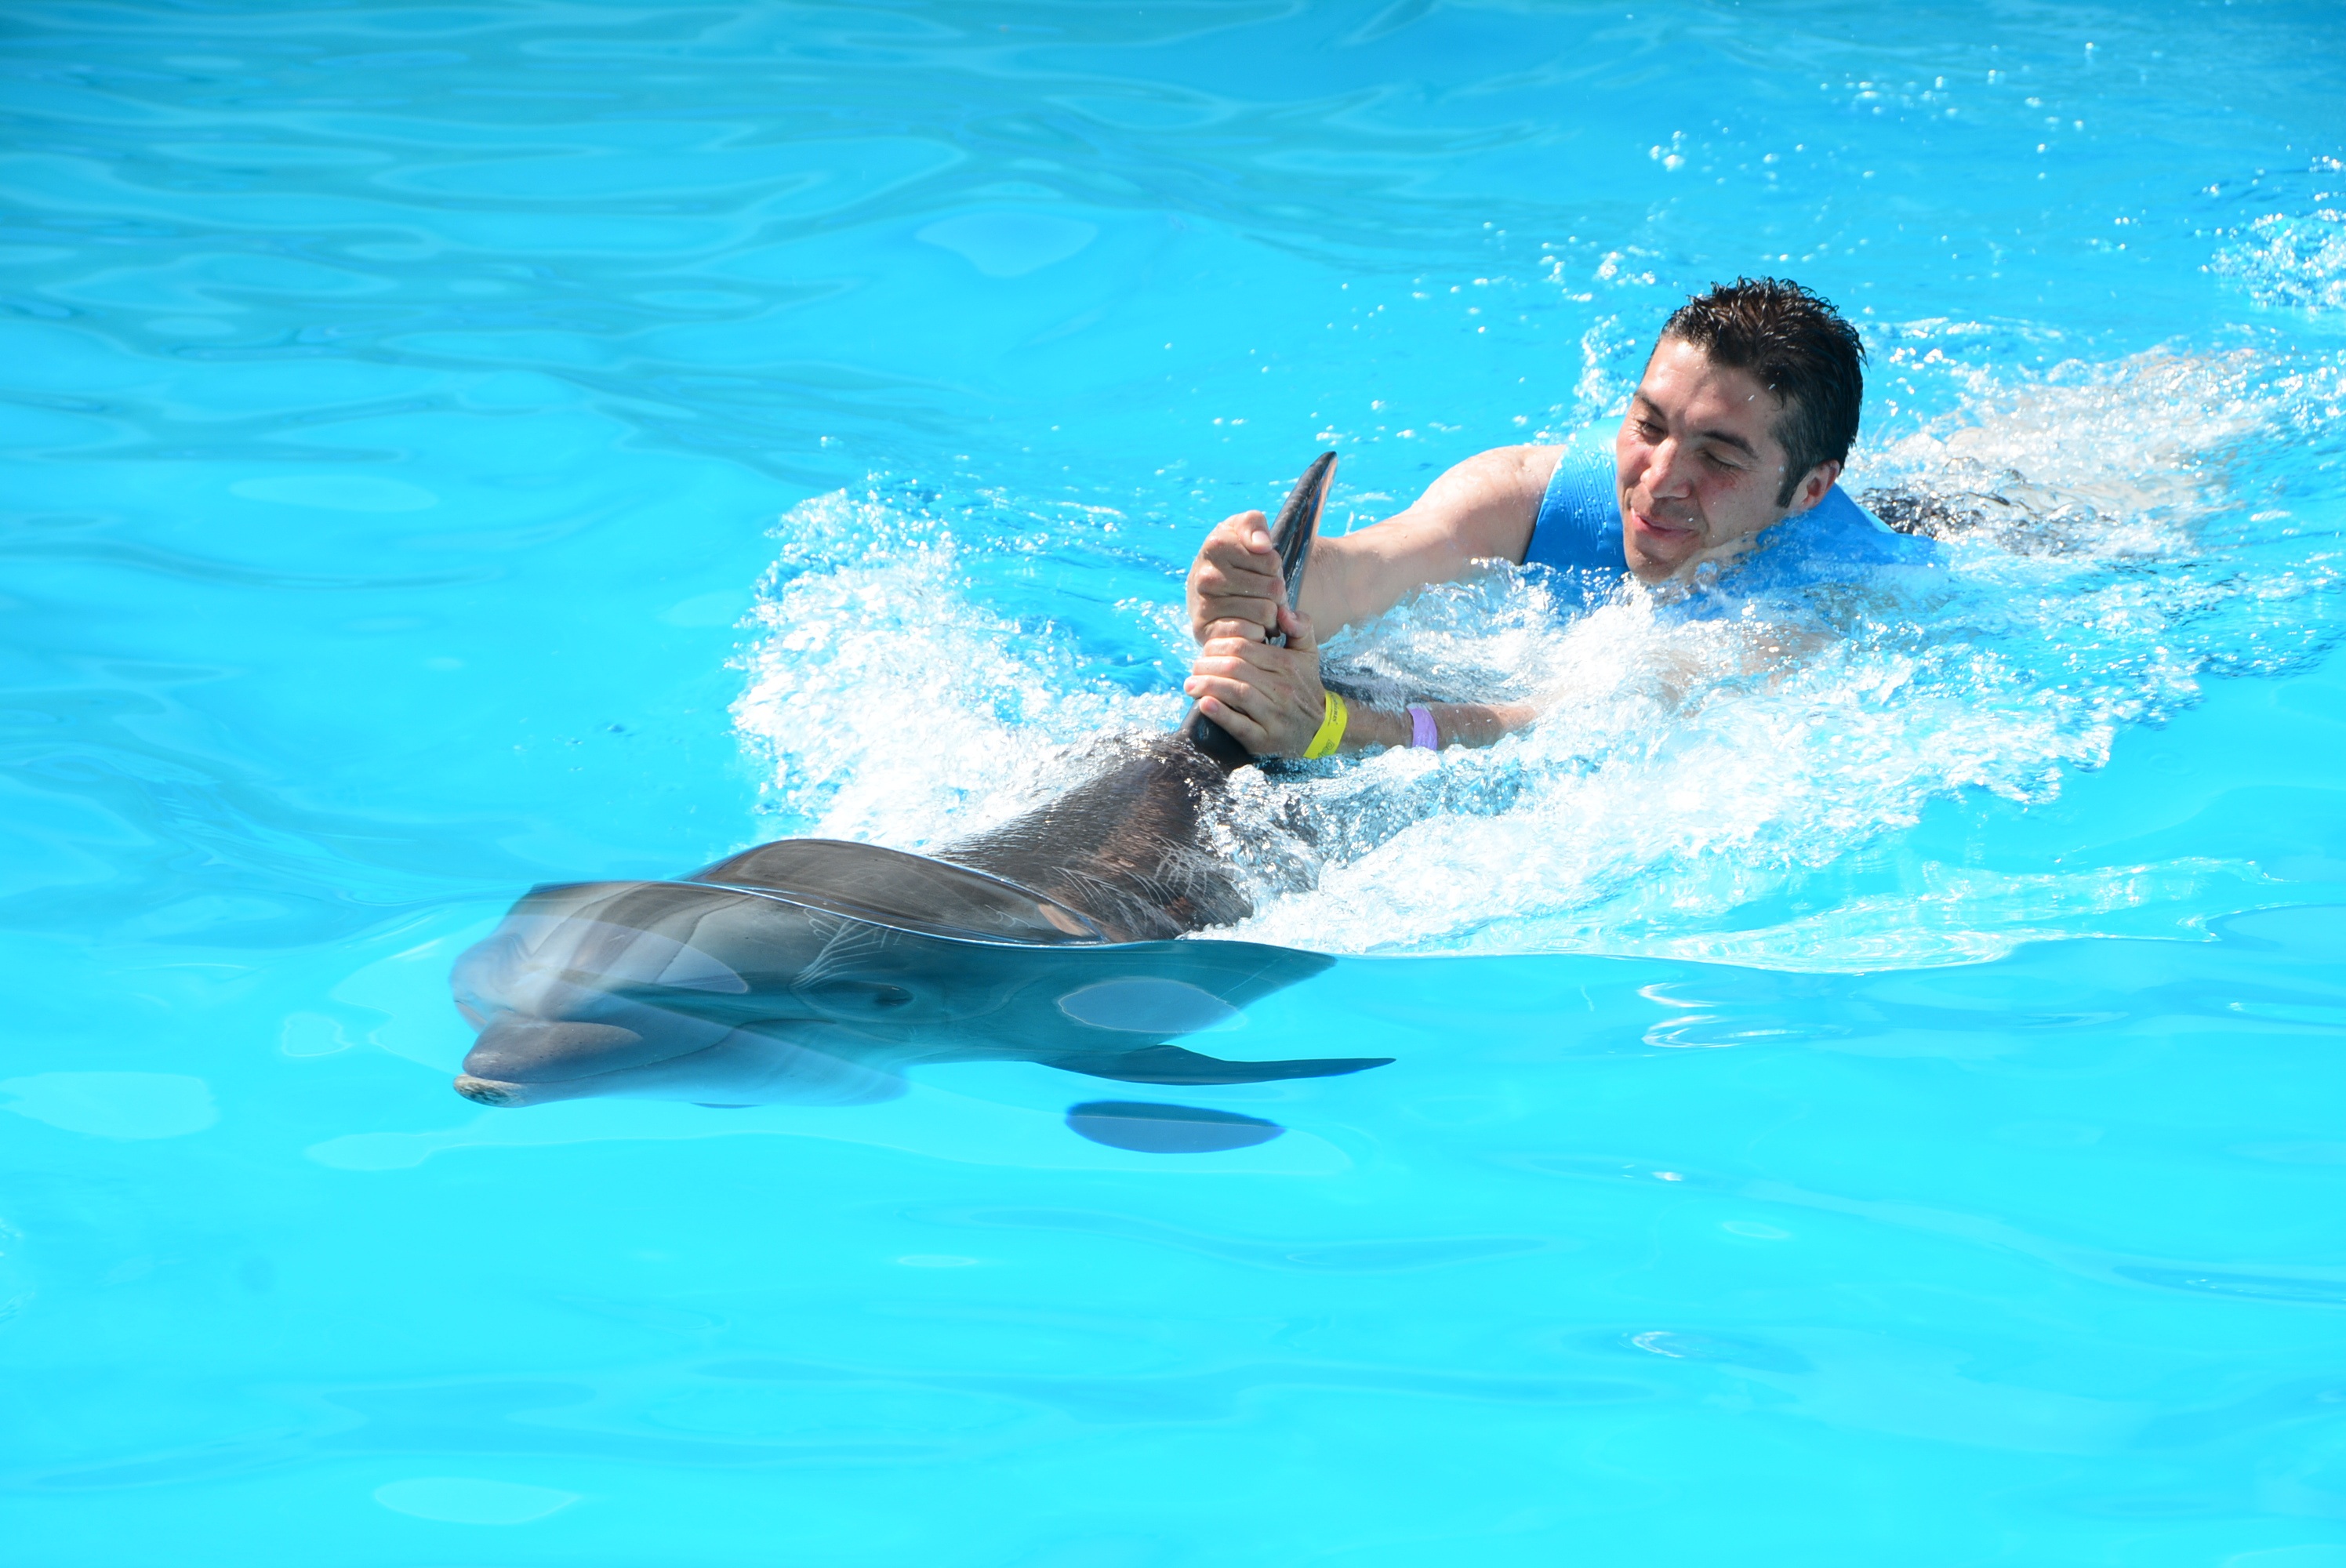
sea, underwater, swimming pool, show, fish, swimming, marine life, sports, mammals, dolphin, dolphins, water sport, dolphinarium, oceanic, marine mammal, oceanic dolphins, fish in water